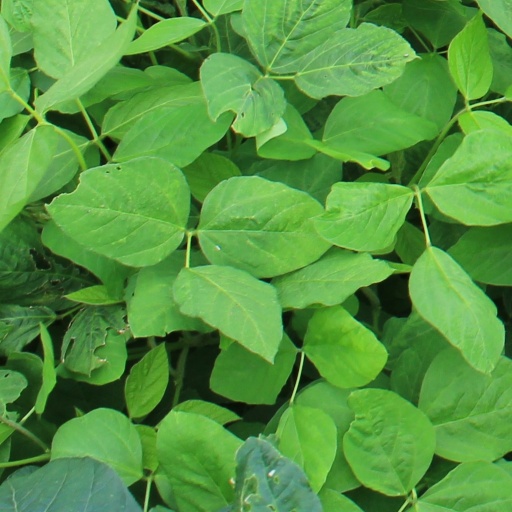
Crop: soybean